Institute of the Maids of the Poor

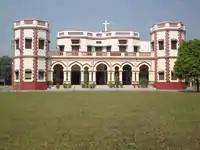
Anand Bhawan School, Barabanki, HQ of the Institute of the Maids of the Poor

The institute is located at Anand Bhawan, Dewa Road, Barabanki. It runs Anand Bhawan School in Barabanki and De Vito Shishu Vidyalaya at Bhowali. The Institute helps in the school boarding and pastoral activities at Poliganj an agricultural settlement in Majhola nagar panchayat of Pilibhit district. The Maids opened their convent in Nausar, Udham Singh Nagar district in 1980 to help the priest in educational and pastoral ministry weher they run a school named Nirmala Convent. The Maids also run hostel facility for girls at St. Joseph's P.U. College in Bajpe.